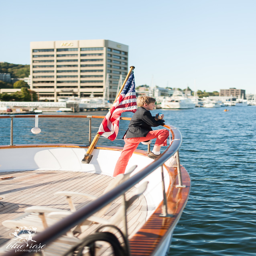
welcome to another day of our documenting series !